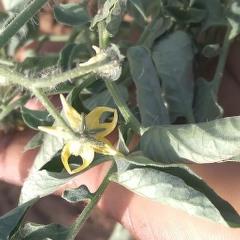
Crop: Tomato
Condition: virosis-d